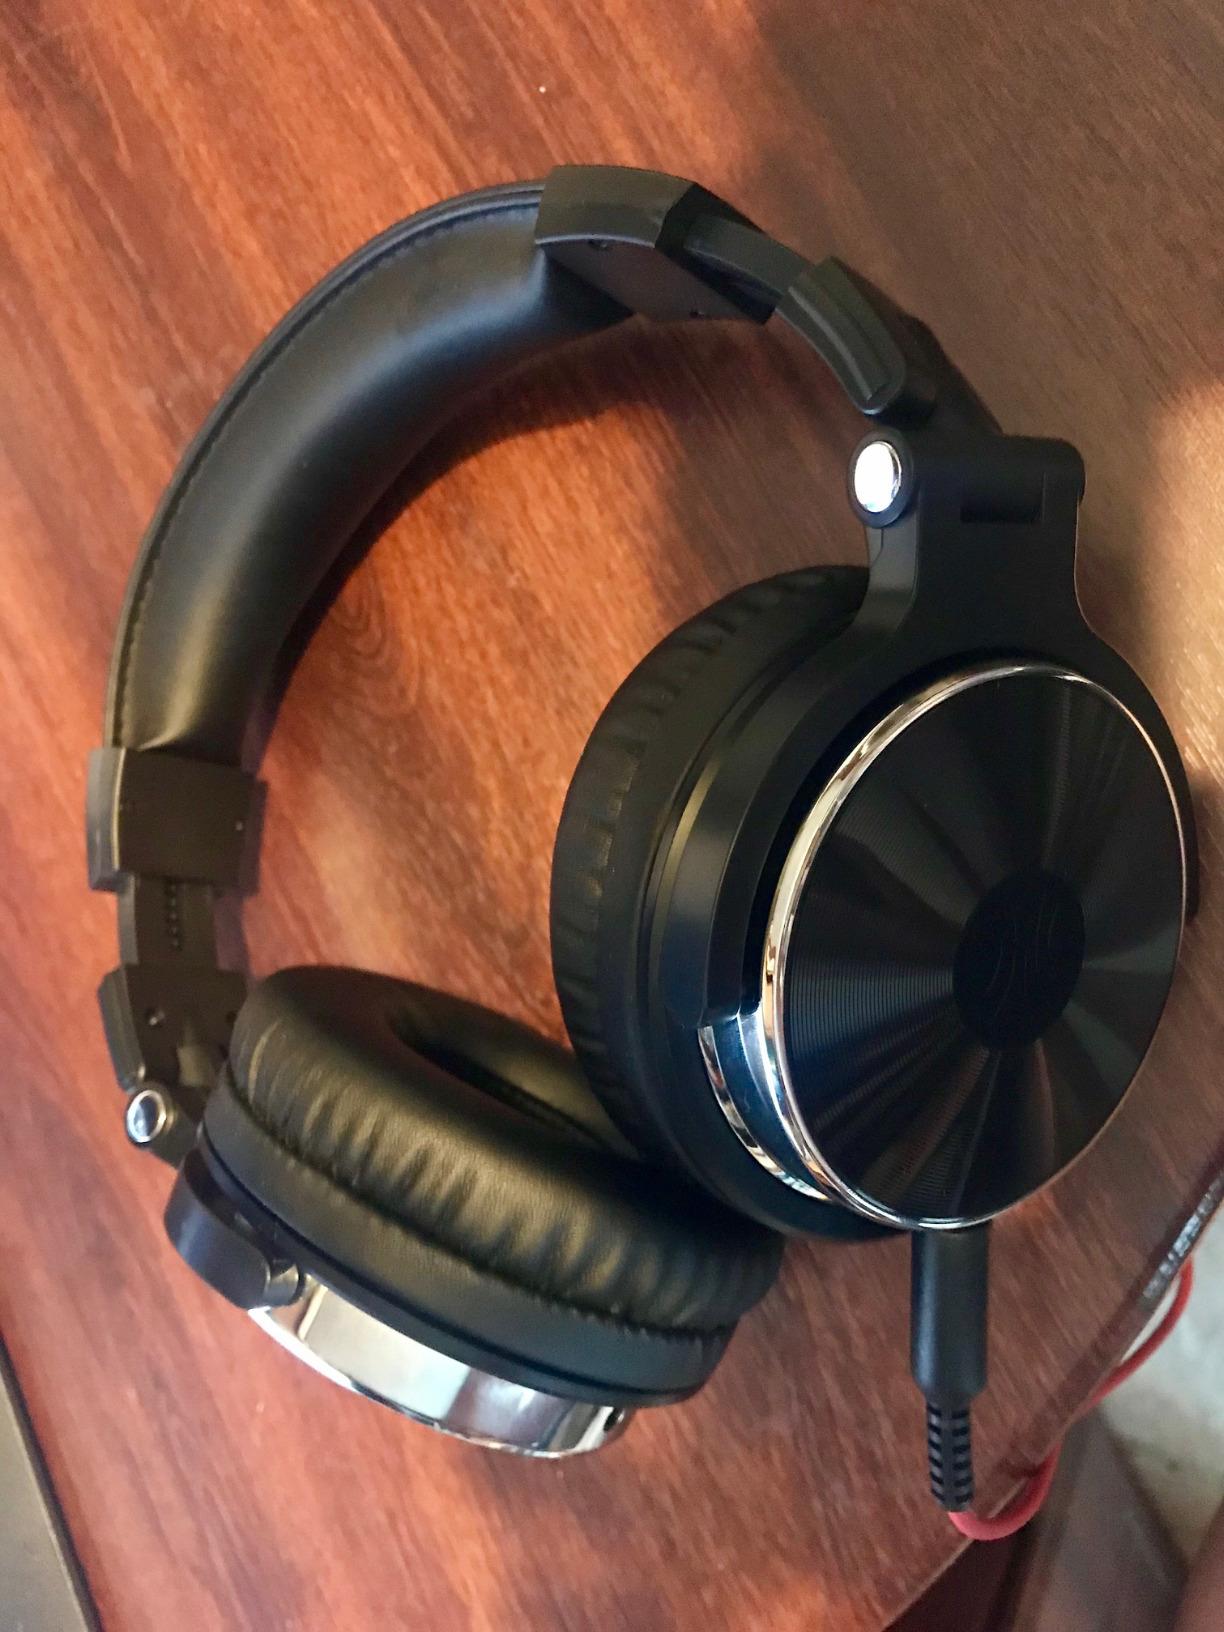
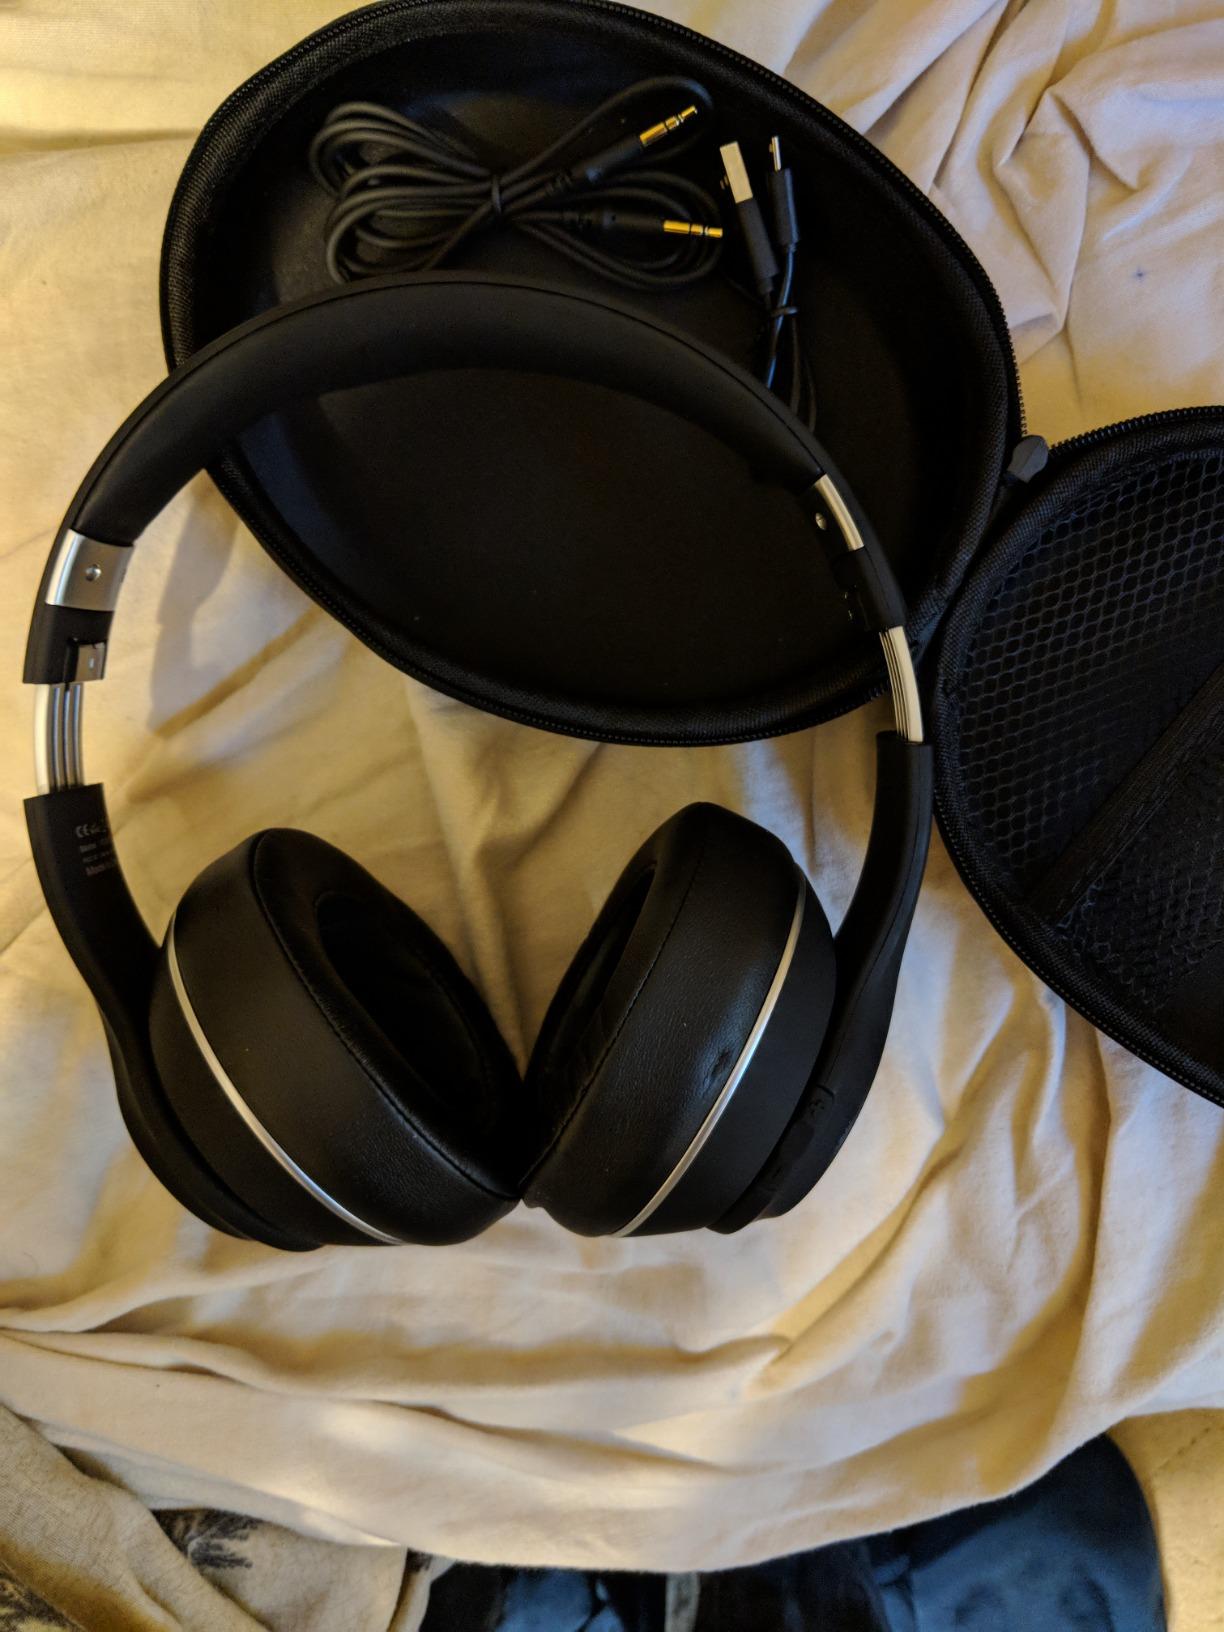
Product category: headphones
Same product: no